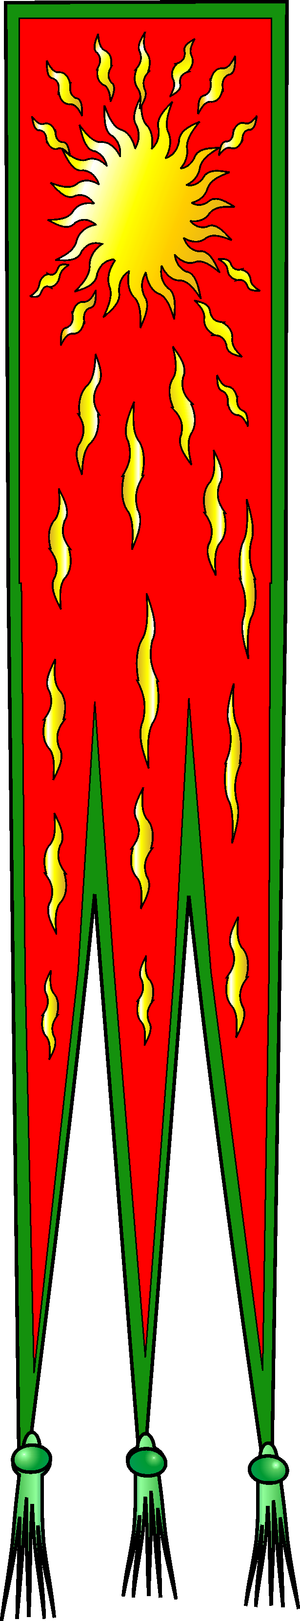
Au Moyen Âge, l'oriflamme de l'abbaye de Saint-Denis était l'étendard du roi de France en temps de guerre. De 1124 à la fin du Moyen Âge, elle accompagna les armées au combat. C'est derrière cet étendard que combattirent les troupes communales à Bouvines. Il était conservé à Saint-Denis, d'où l'on ne le tirait que lorsque de grands dangers menaçaient le royaume.